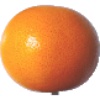
Label: pink_grapefruit